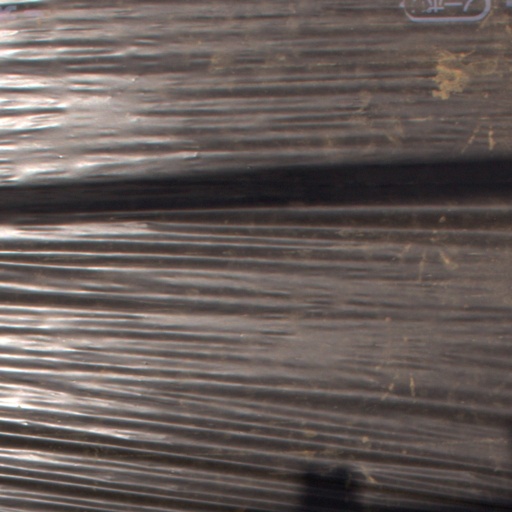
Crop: Jerusalem artichoke